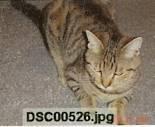
cat